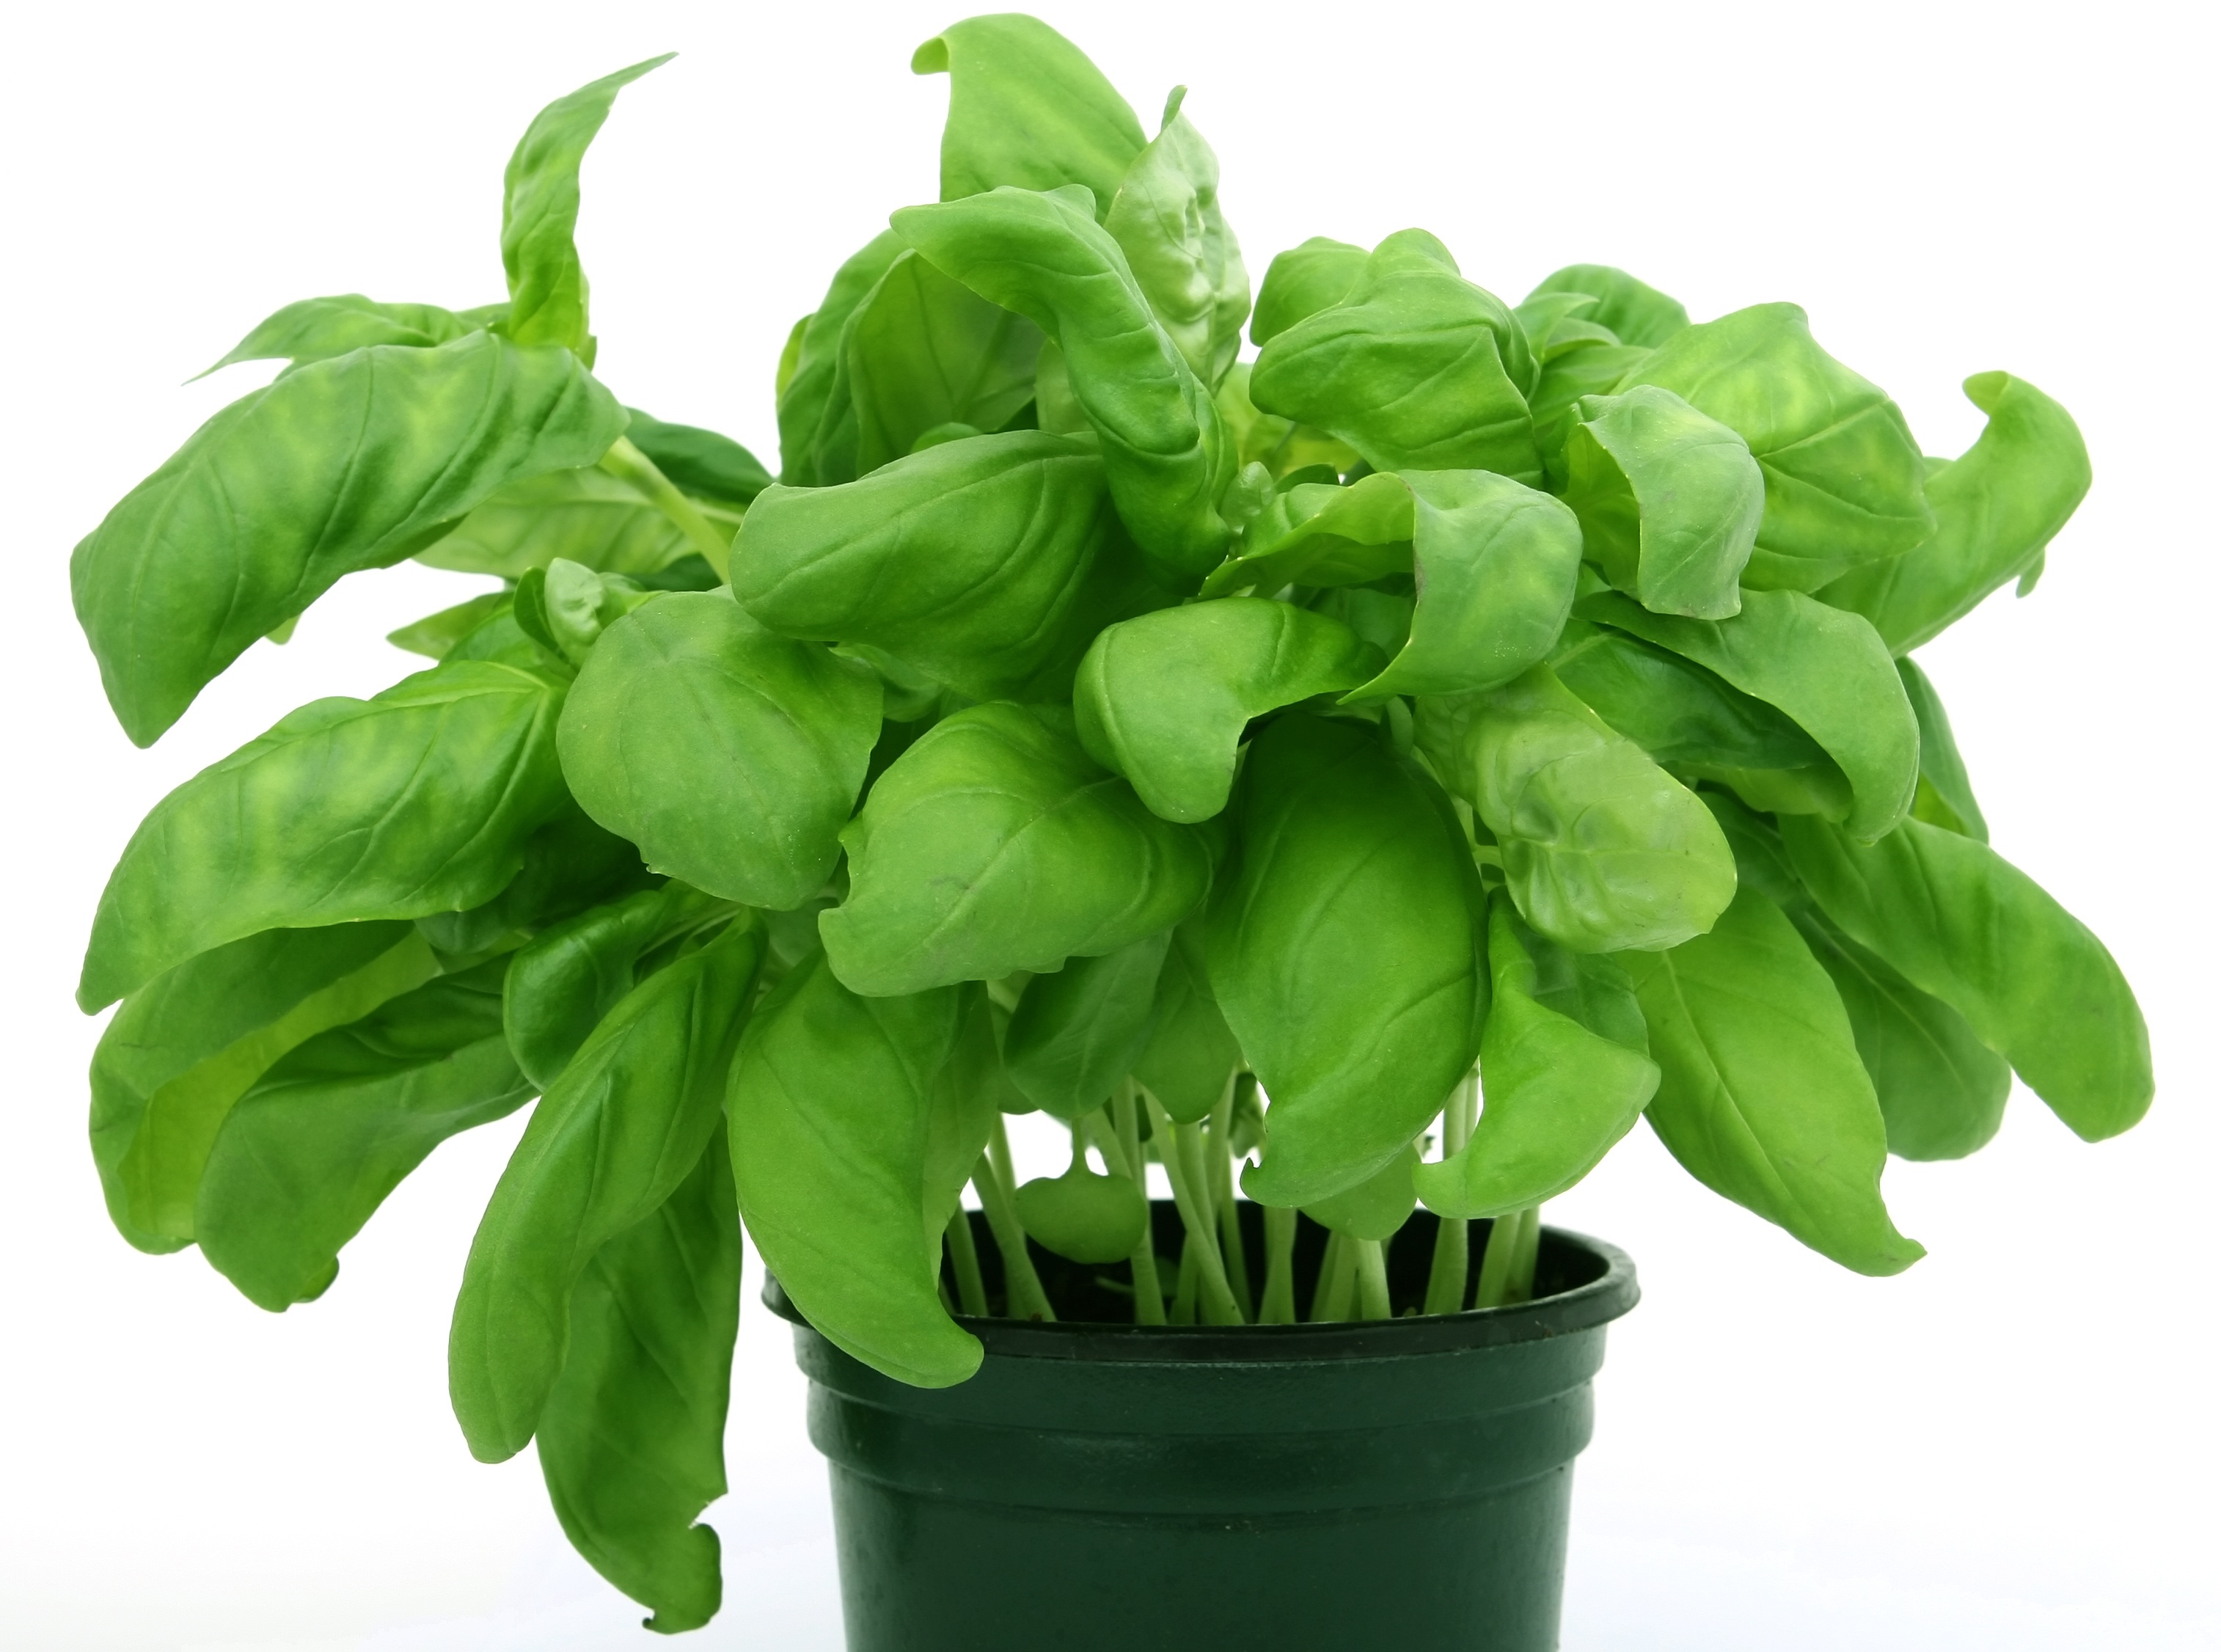
plant, white, fruit, leaf, isolated, food, green, cooking, culinary, herb, produce, vegetable, natural, fresh, weight, colorful, groceries, healthy, snack, lunch, cuisine, delicious, health, cookery, fitness, basil, stalk, calories, garnish, nutrition, dinner, supermarket, raw, good, fibre, slim, oregano, loss, catering, diet, herbs, organic, ingredients, picked, dieting, slimming, appetite, nourishing, leaf vegetable, komatsuna, wholesome